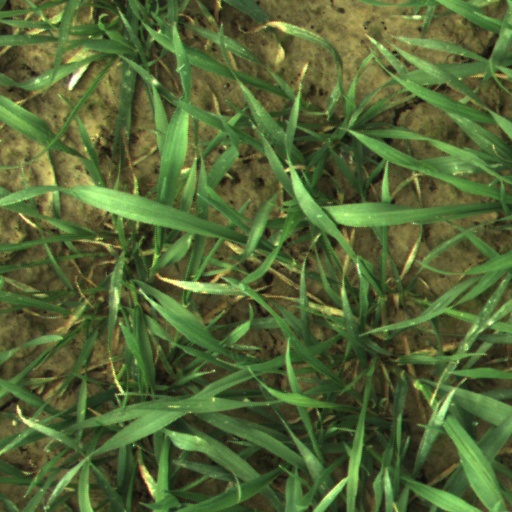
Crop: wheat